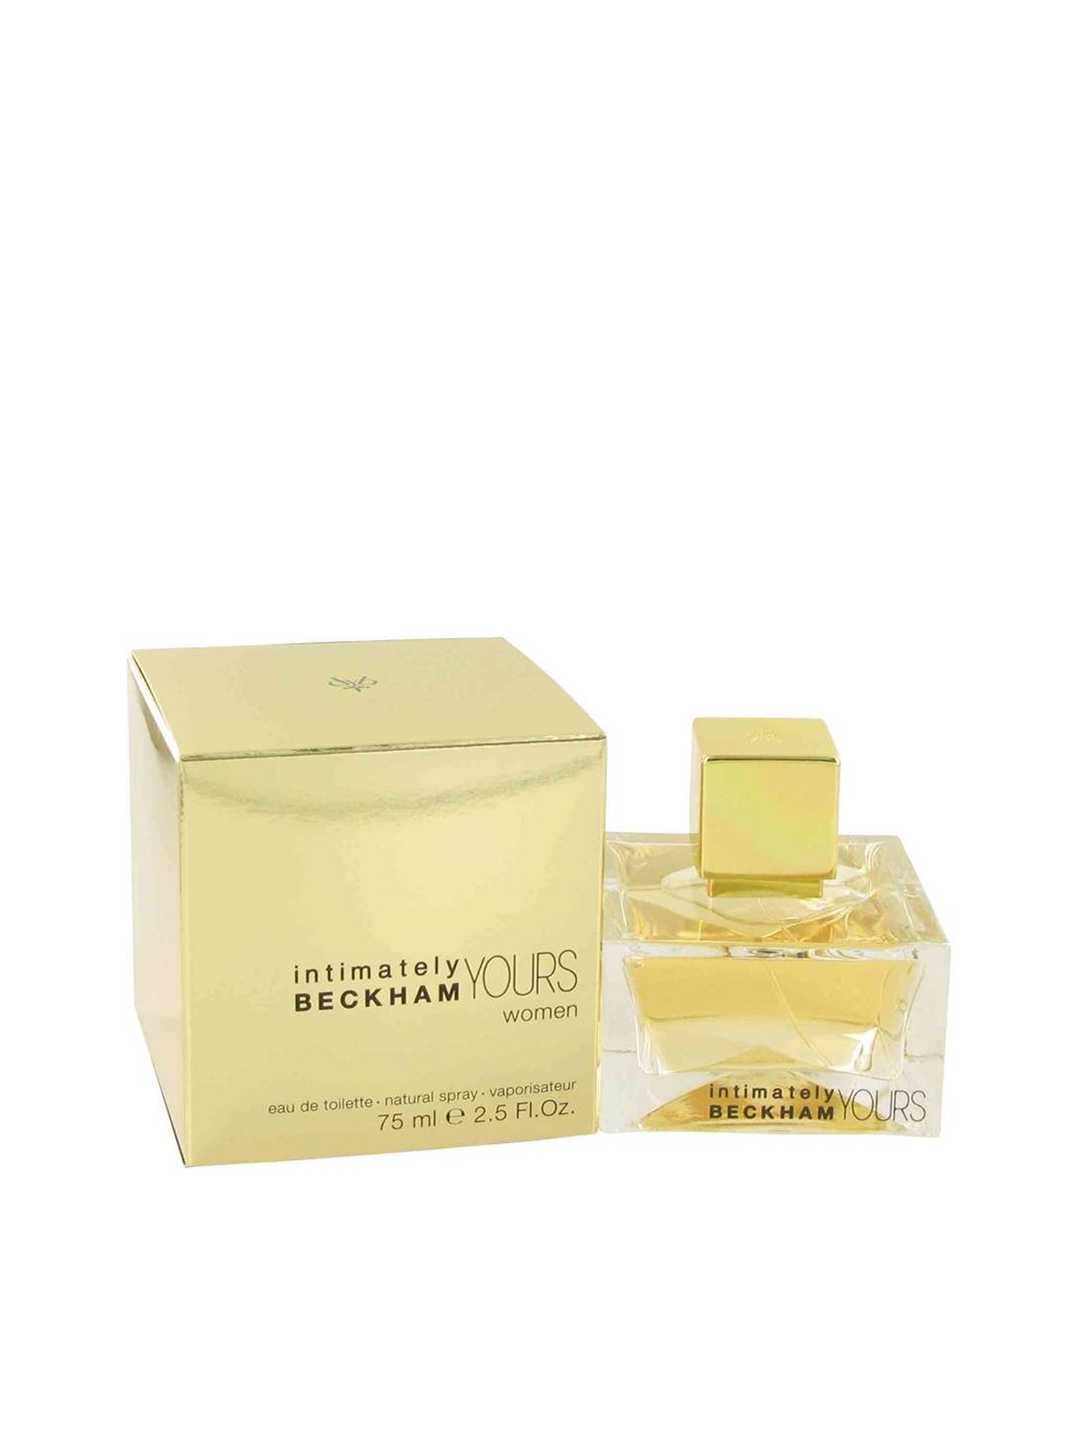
David Beckham Women Intimately Yours Eau De Toilette 75ml
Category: Personal Care / Fragrance / Perfume and Body Mist
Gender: Women
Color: Gold
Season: Spring 2017
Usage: Casual